Novelty (locomotive)

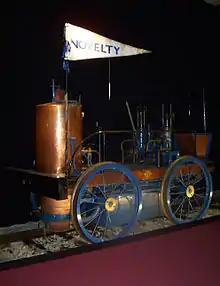
Replica of the "Novelty" in the Transport Museum in Nuremberg during the exhibition "Adler, Rocket and Co."

During the late 1820s Ericsson and Braithwaite were working together building horse drawn fire engines with steam pumps. These used a boiler designed by Ericsson and were built in the London works of John Braithwaite.